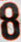
Number: 8